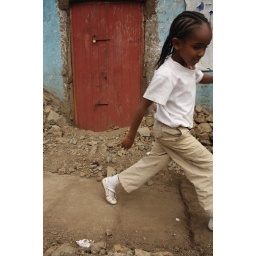
A young girl playing a game along a street in Gondor.